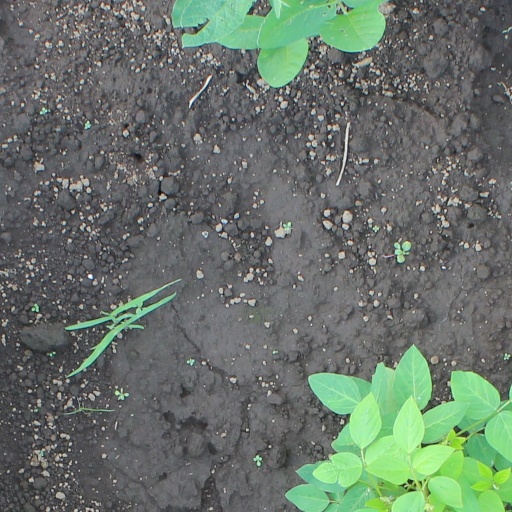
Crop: soybean